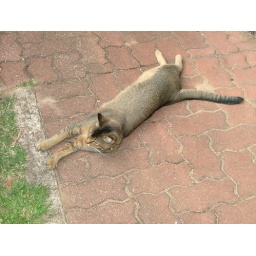
My cat Kiya in a standard pose. Half Abyssinian she has the run of the house and terrifies the local dogs